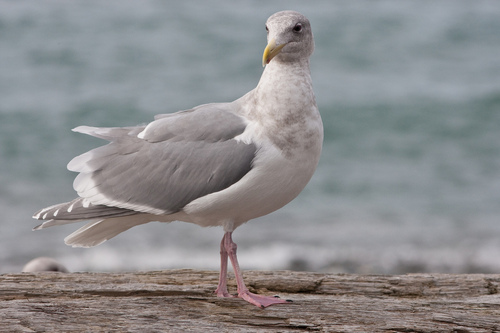
the bird has a tiny yellow bill with skinny thighs.
larger bird with white belly and gray flecked elongated neck with short yellow downward pointing beak.
the bird is white with grey wings and has orange webbed feet with a yellow curved beak.
a small white feathered bird with grey colored wings , webbed feet and a long sharp beak.
this large grey and white bird has a rounded bill.
a all white bird with grey wings and long legs with a curved beak.
this bird has a yellow bill with grey secondaries and pink feet.
this white and gray bird has a small, skinny head compared to the rest of it's body.
a white bird with grey spots and grey wings with webbed feet and a yellow beak.
this bird has a pointed yellow bill, with a white breast.
Species: Glaucous Winged Gull